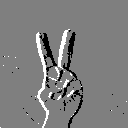
ASL letter: v